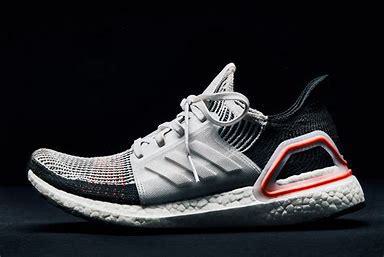
Brand: Adidas
Model: Ultra Boost